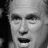
Emotion: surprise